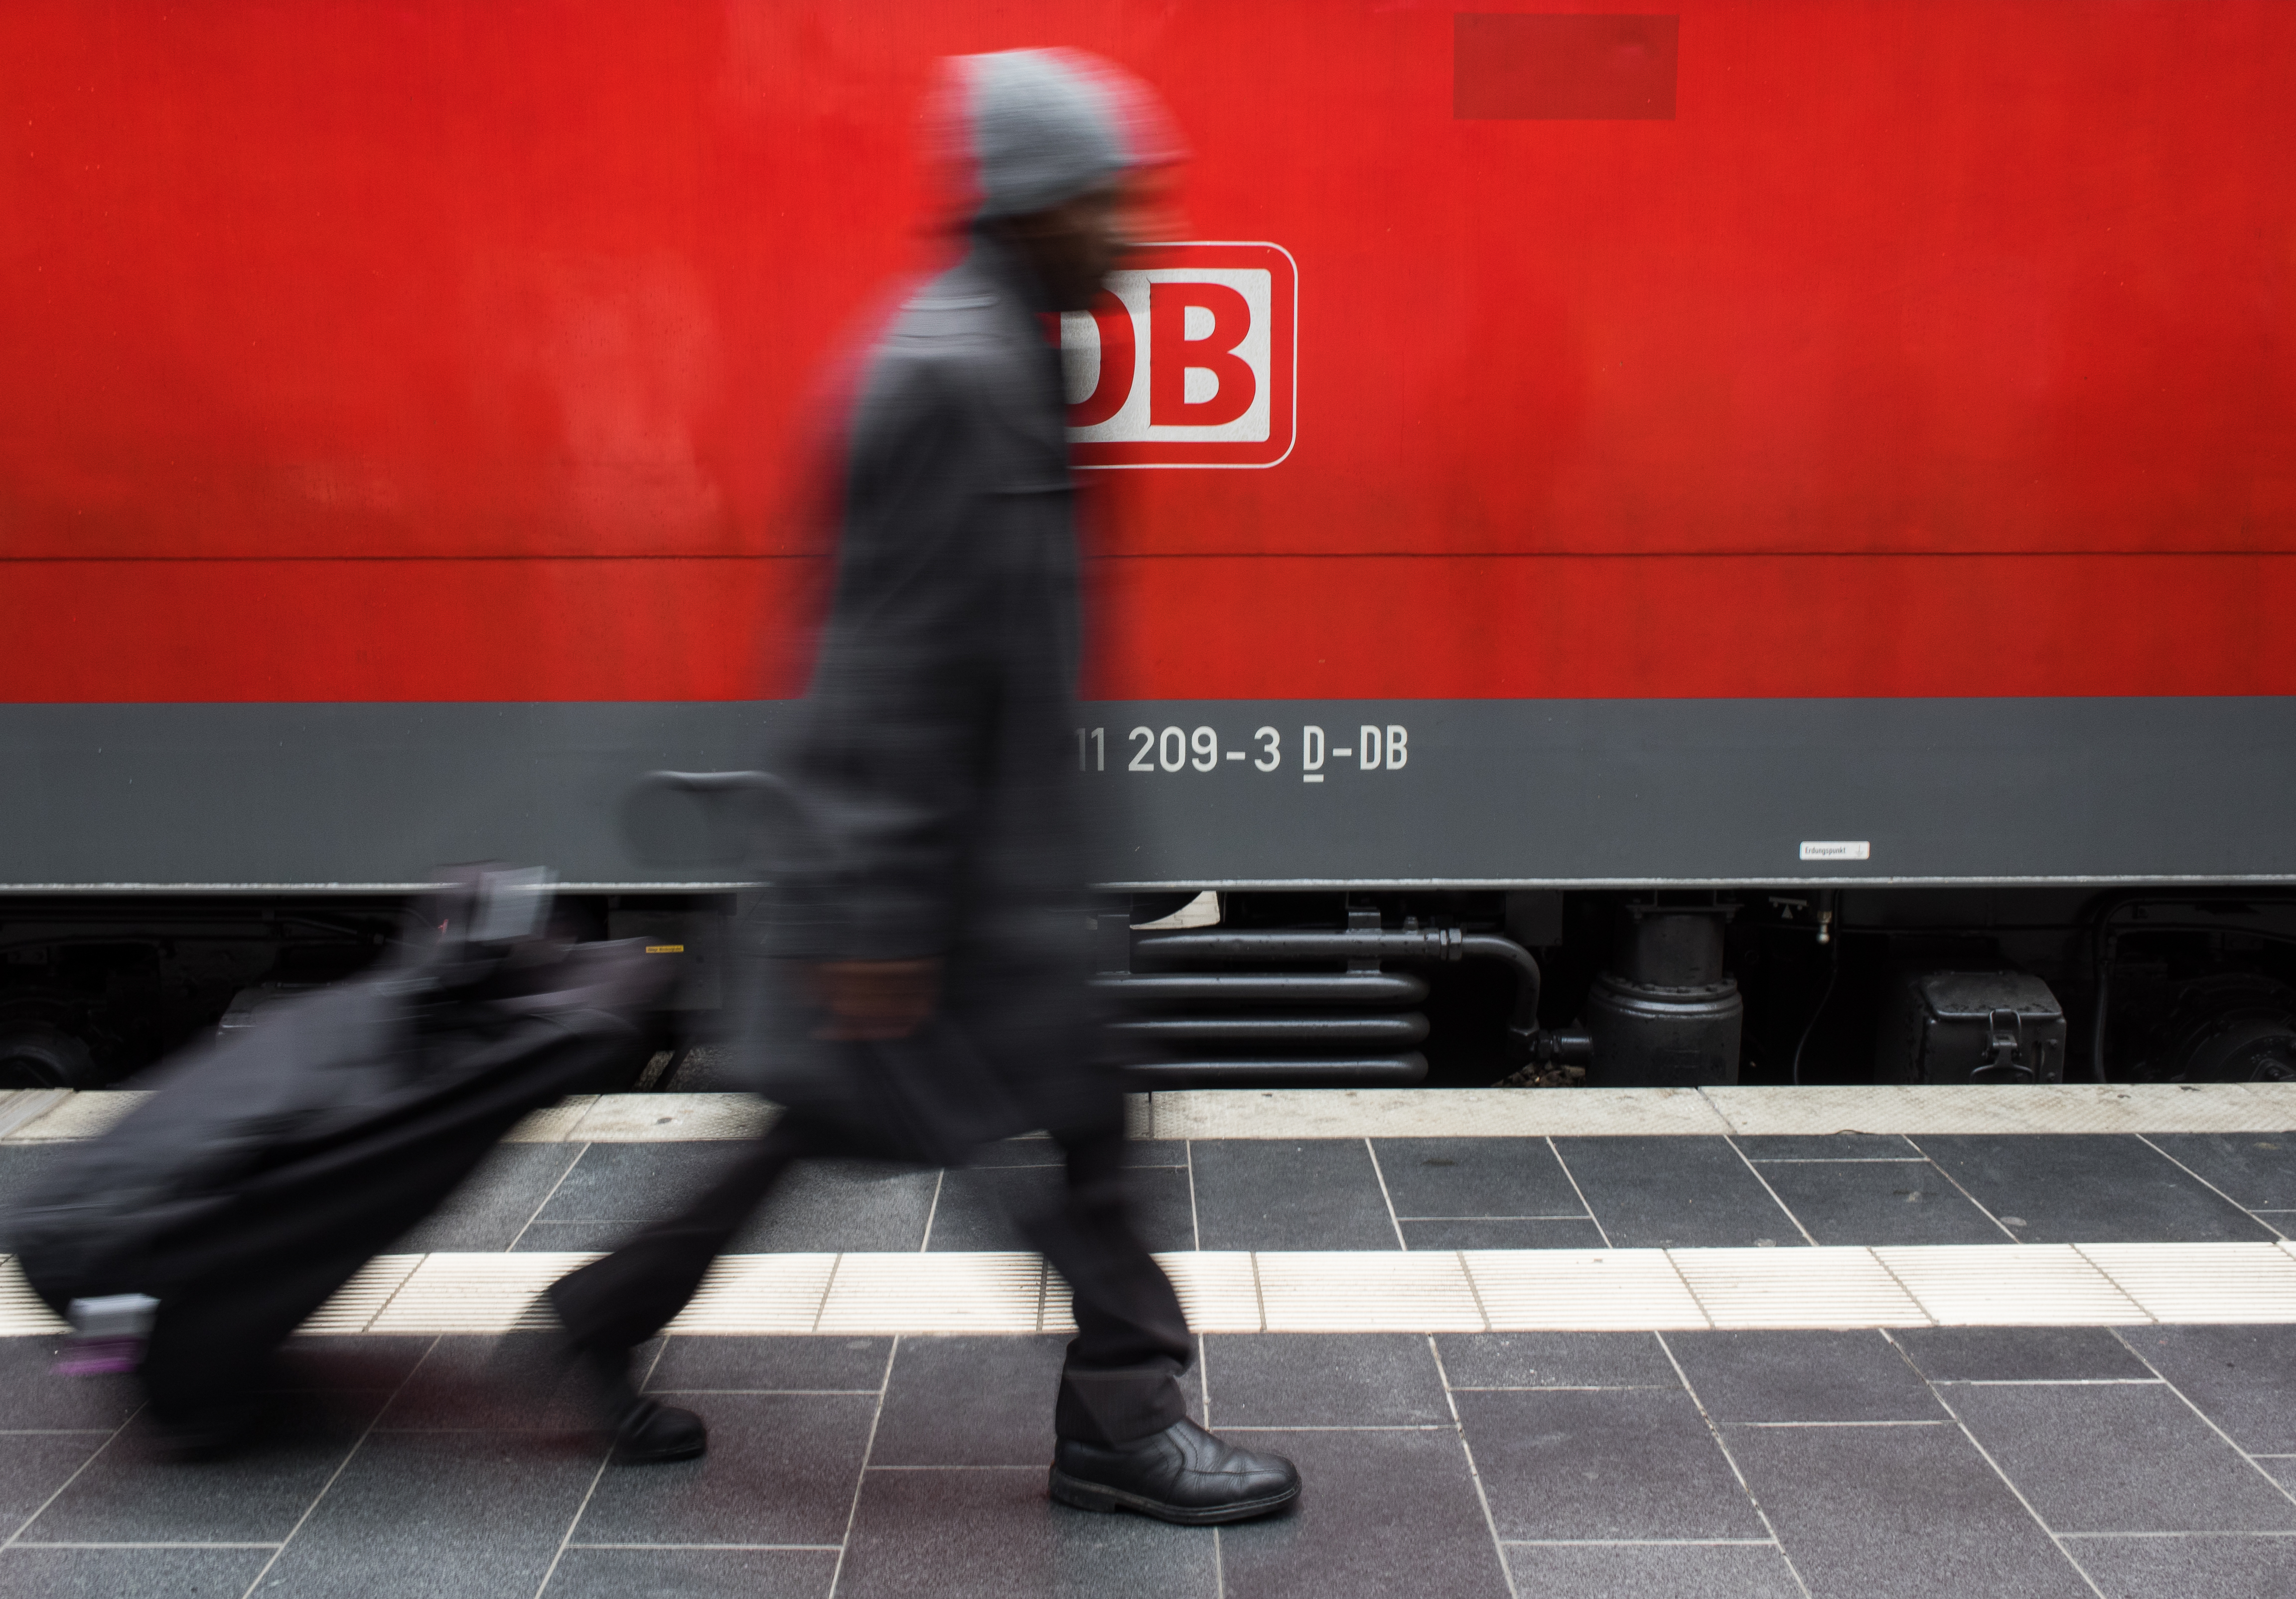
white, street, photography, red, black, streetphotography, flickr, thomas, olympus, omd, fuji, leica, monochrom, leuthard, hcb, thomasleuthard, human positions, display device